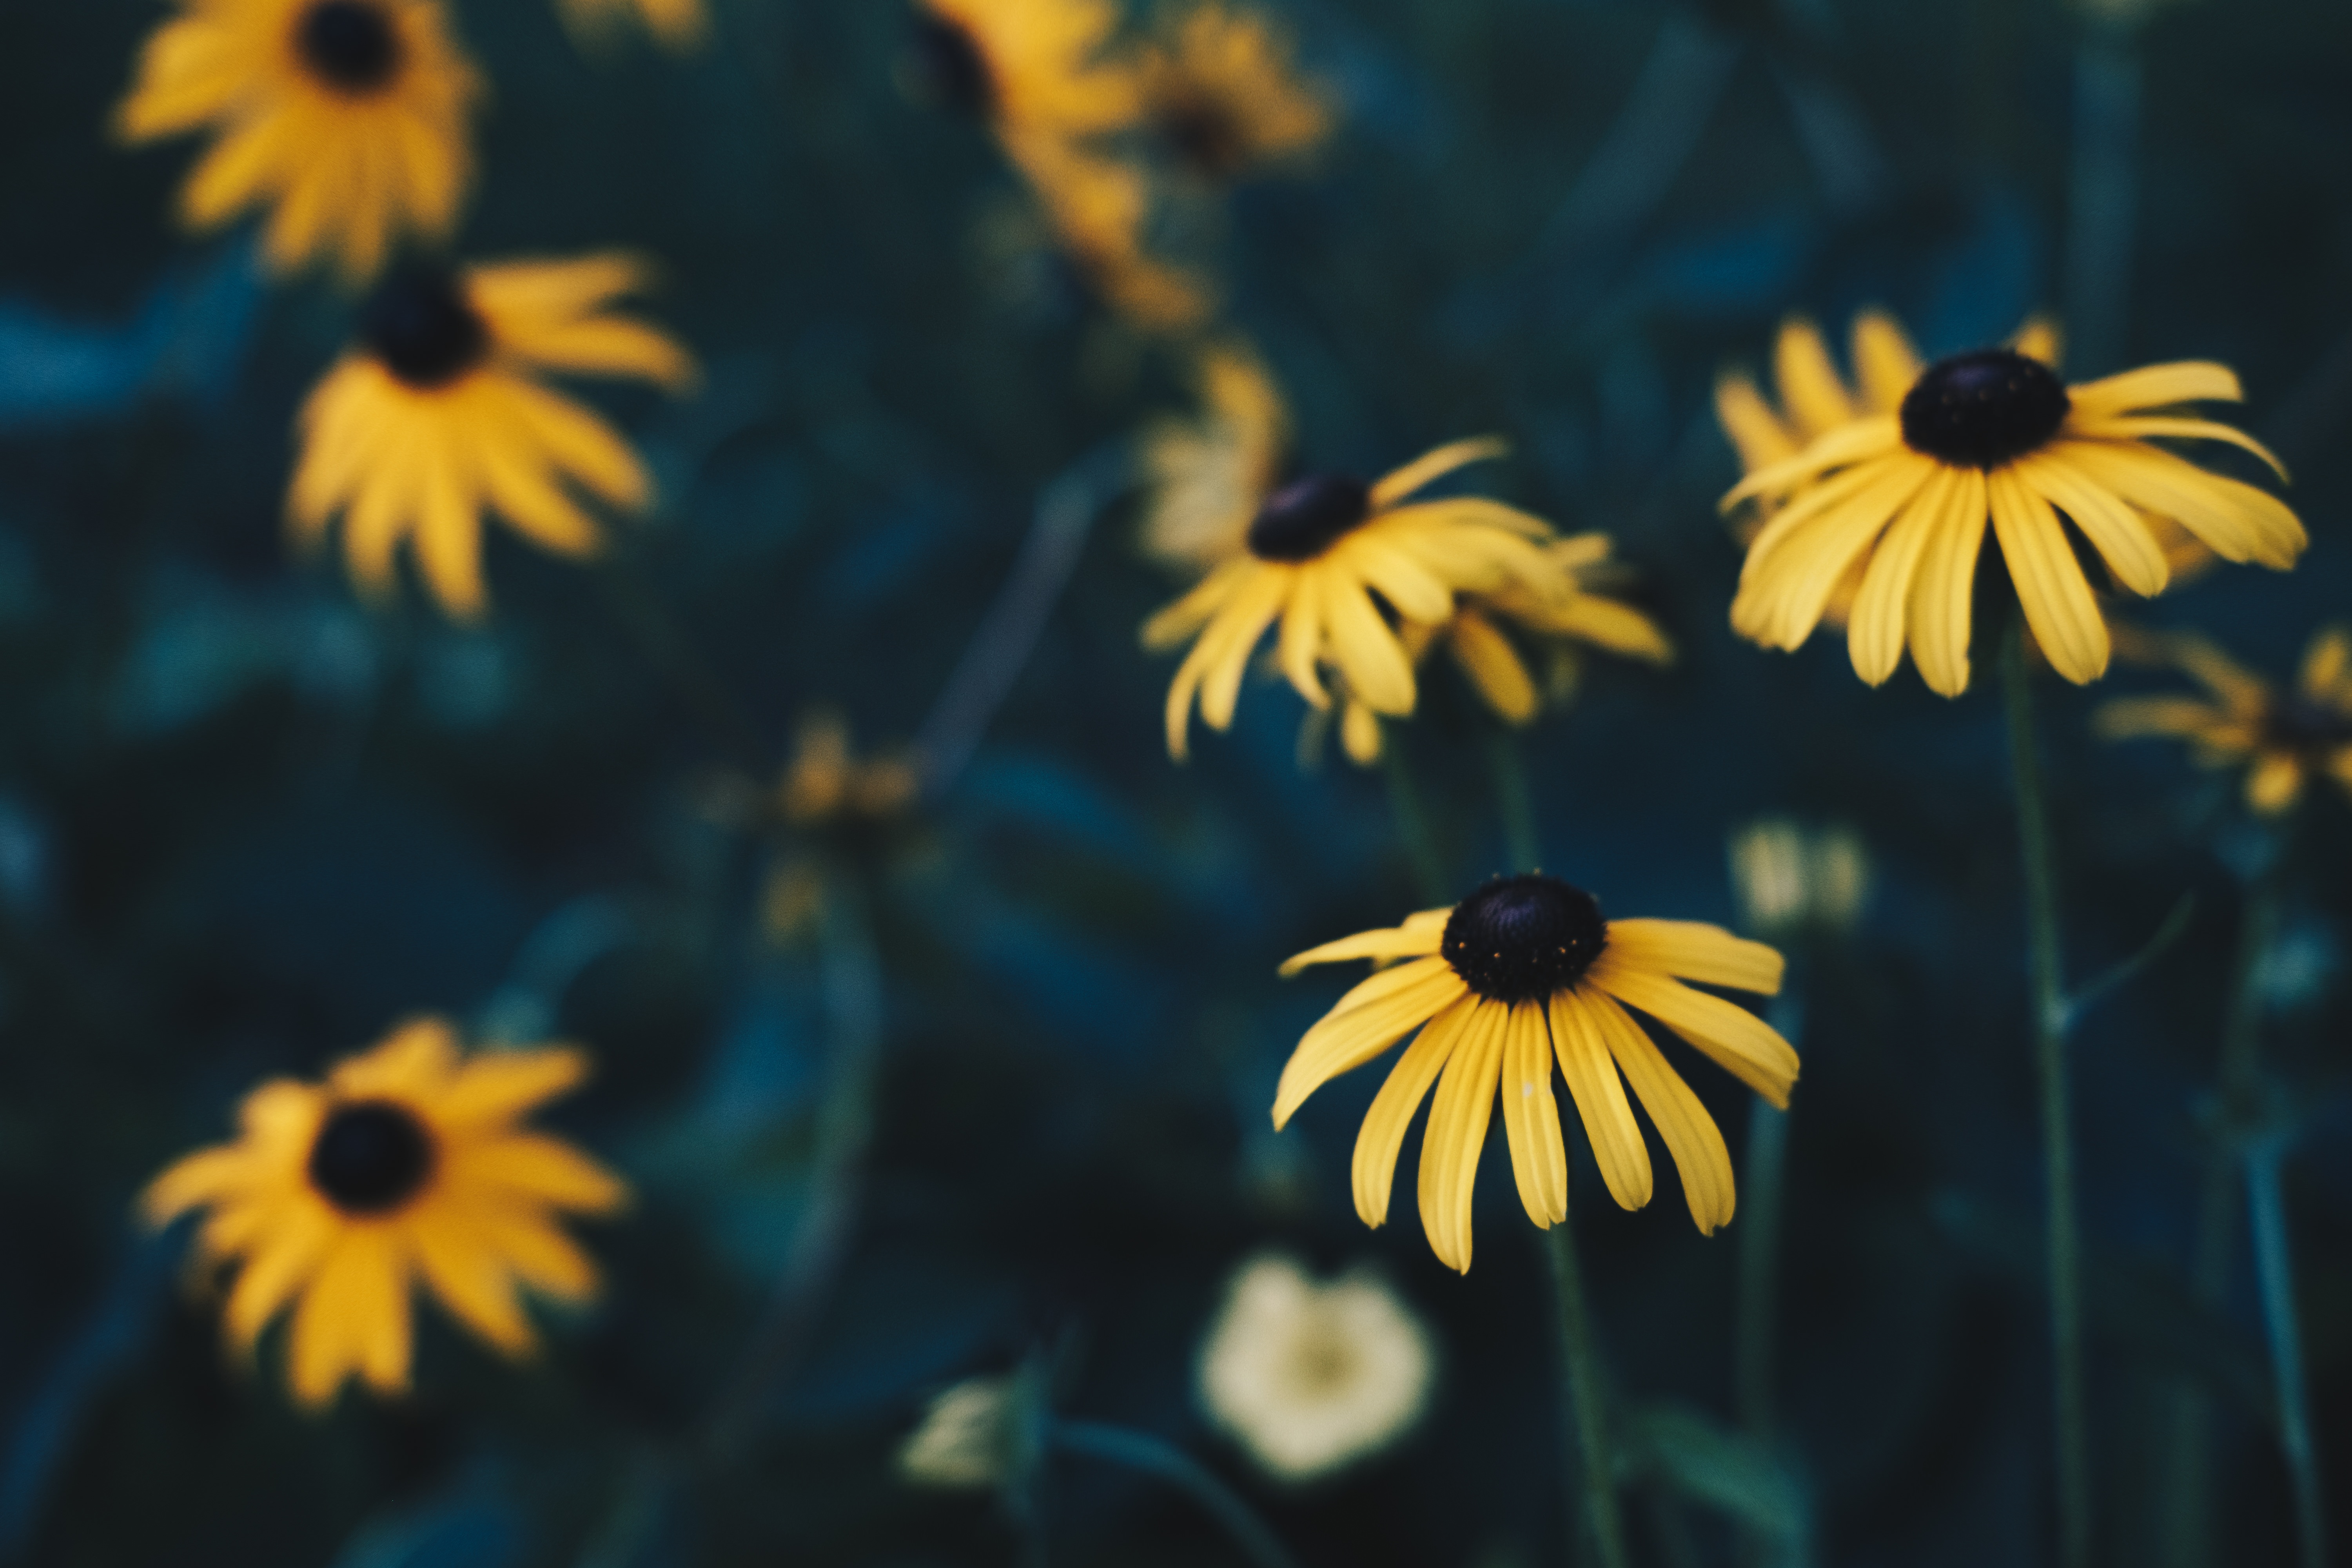
nature, blossom, light, blur, growth, plant, sun, sunlight, leaf, flower, petal, bloom, summer, daisy, pollen, green, colourful, color, botany, blooming, colorful, yellow, garden, flora, wildflower, close up, outdoors, petals, bright, coneflower, macro photography, flowering plant, daisy family, computer wallpaper, land plant